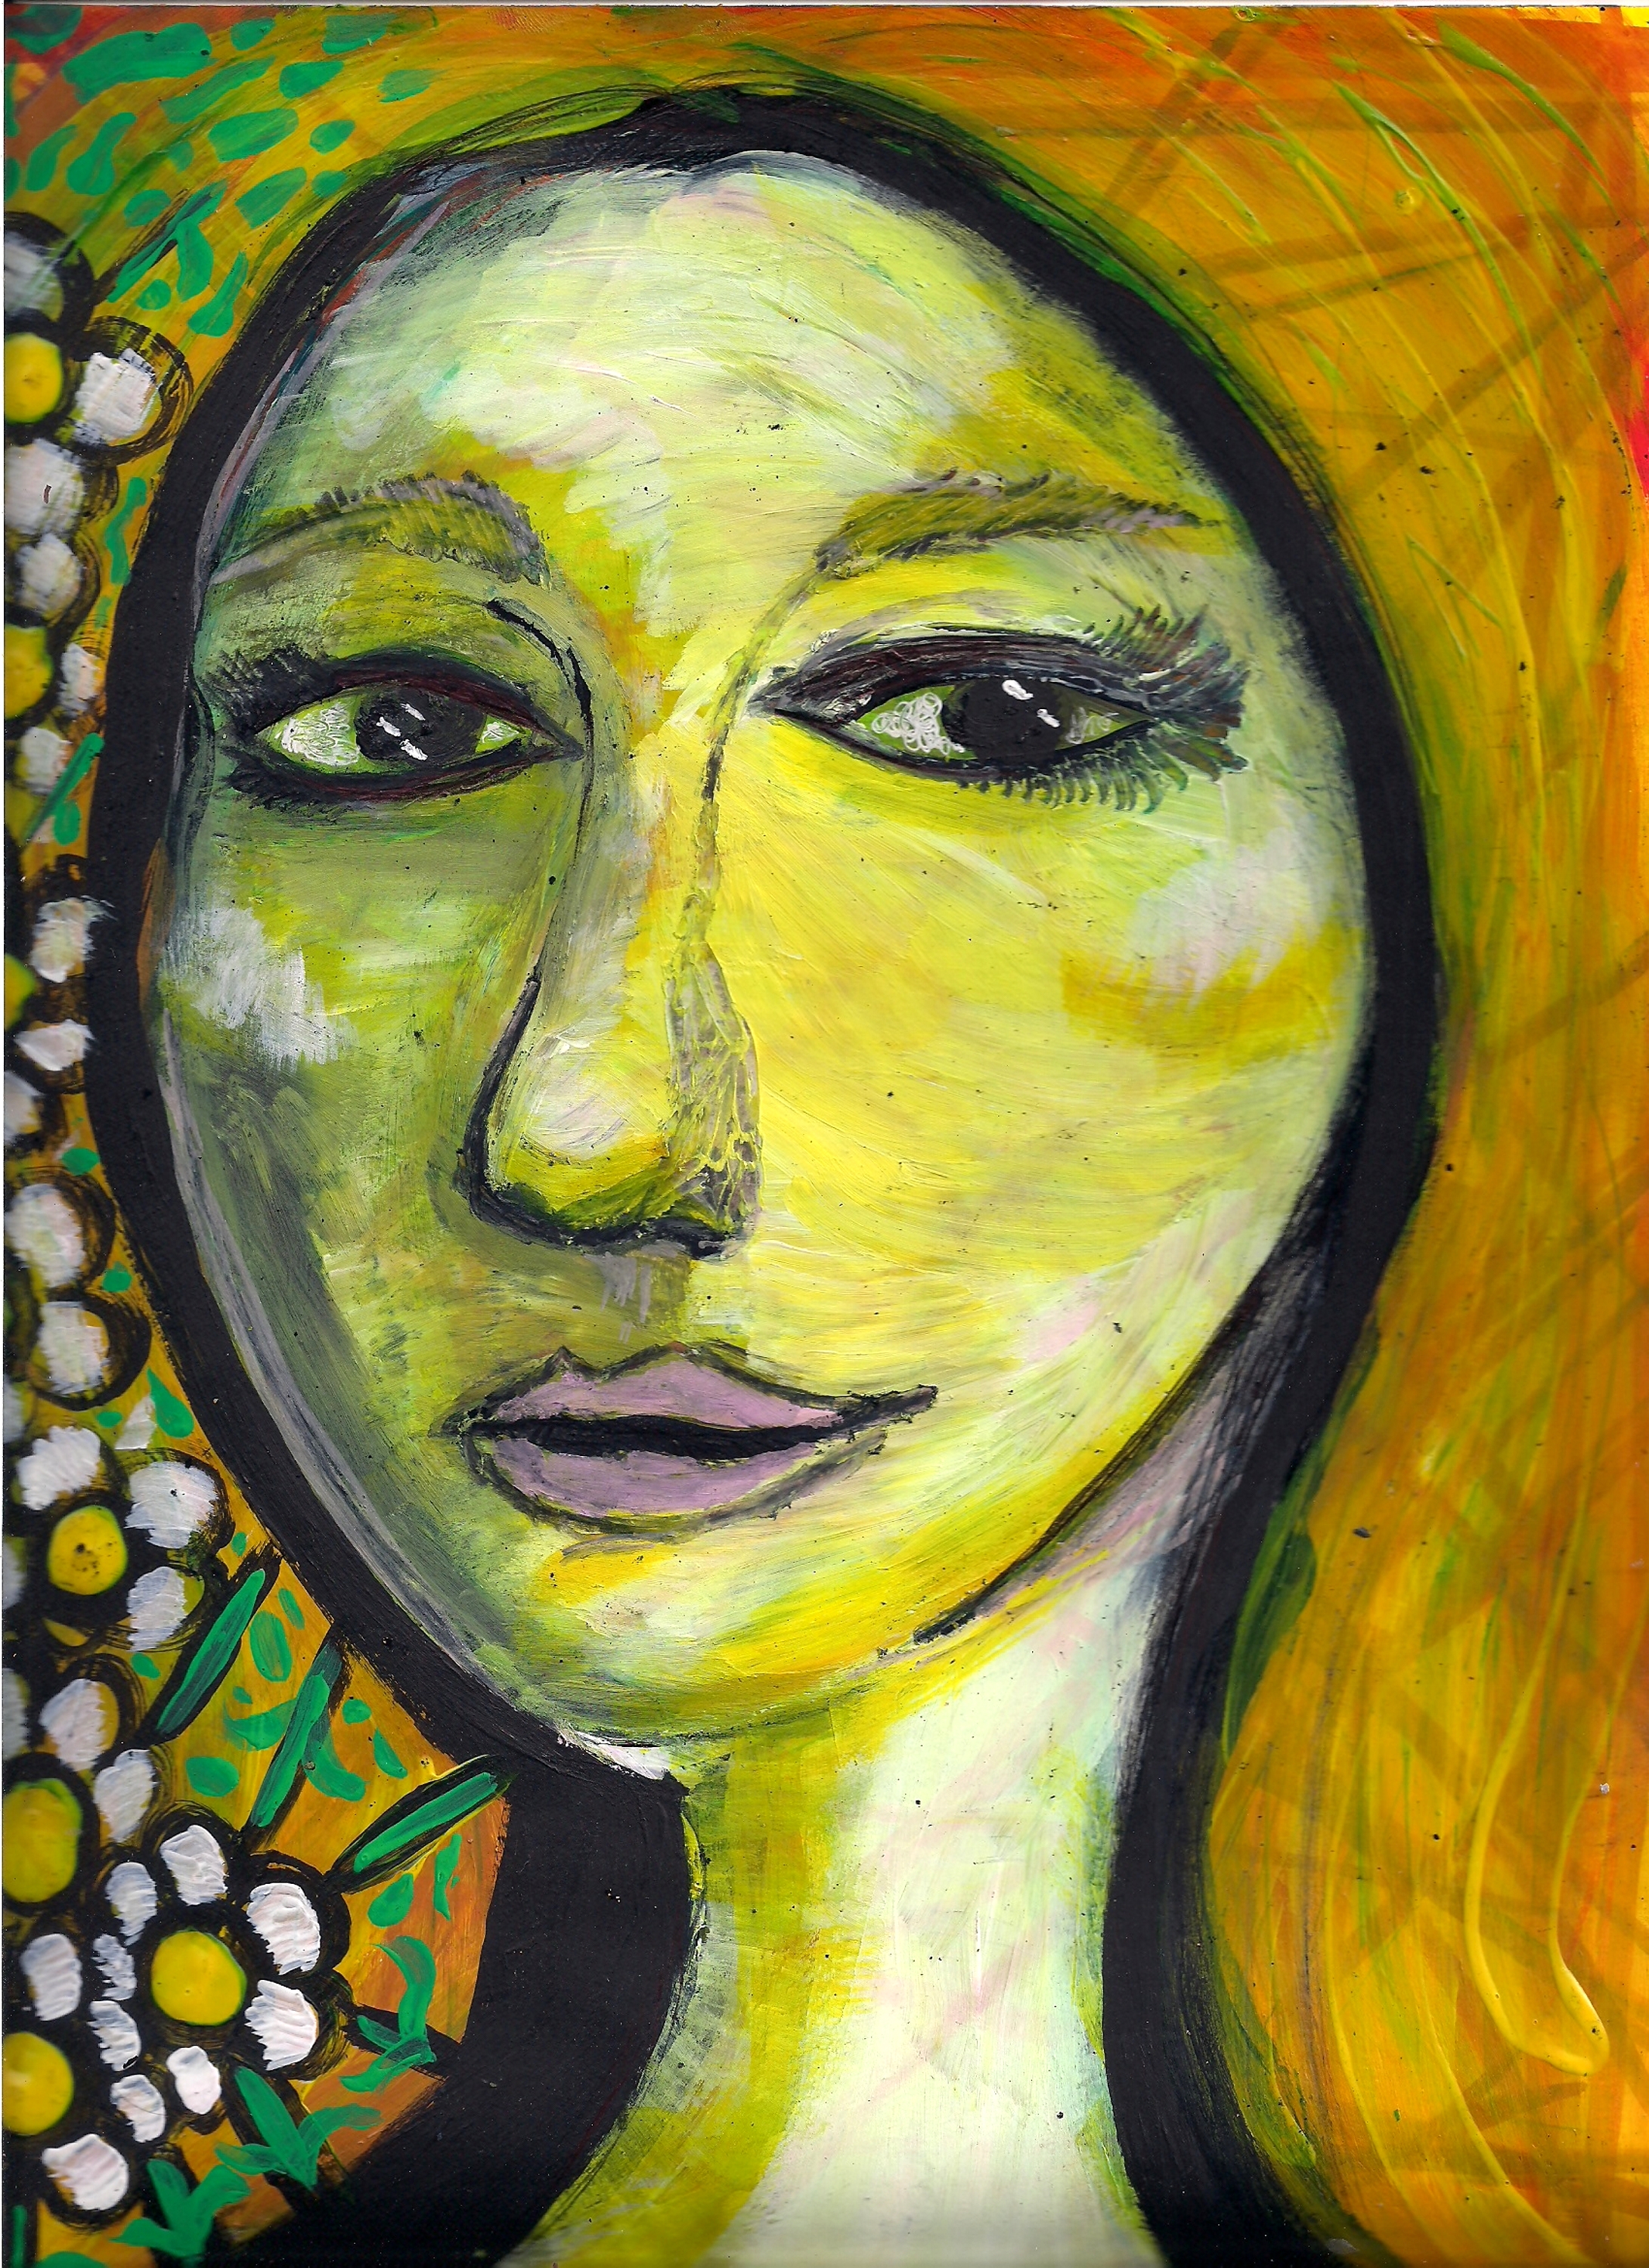
hel, mort, art, contemporary, fine, beautiful, fashion, woman, girl, nude, face, painting, cheek, yellow, modern art, head, acrylic paint, visual arts, forehead, watercolor paint, portrait, illustration, paint, self portrait, psychedelic art, child art, drawing